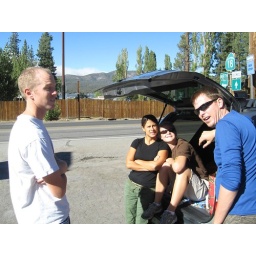
Hike with friends to castle rock near big bear lake.